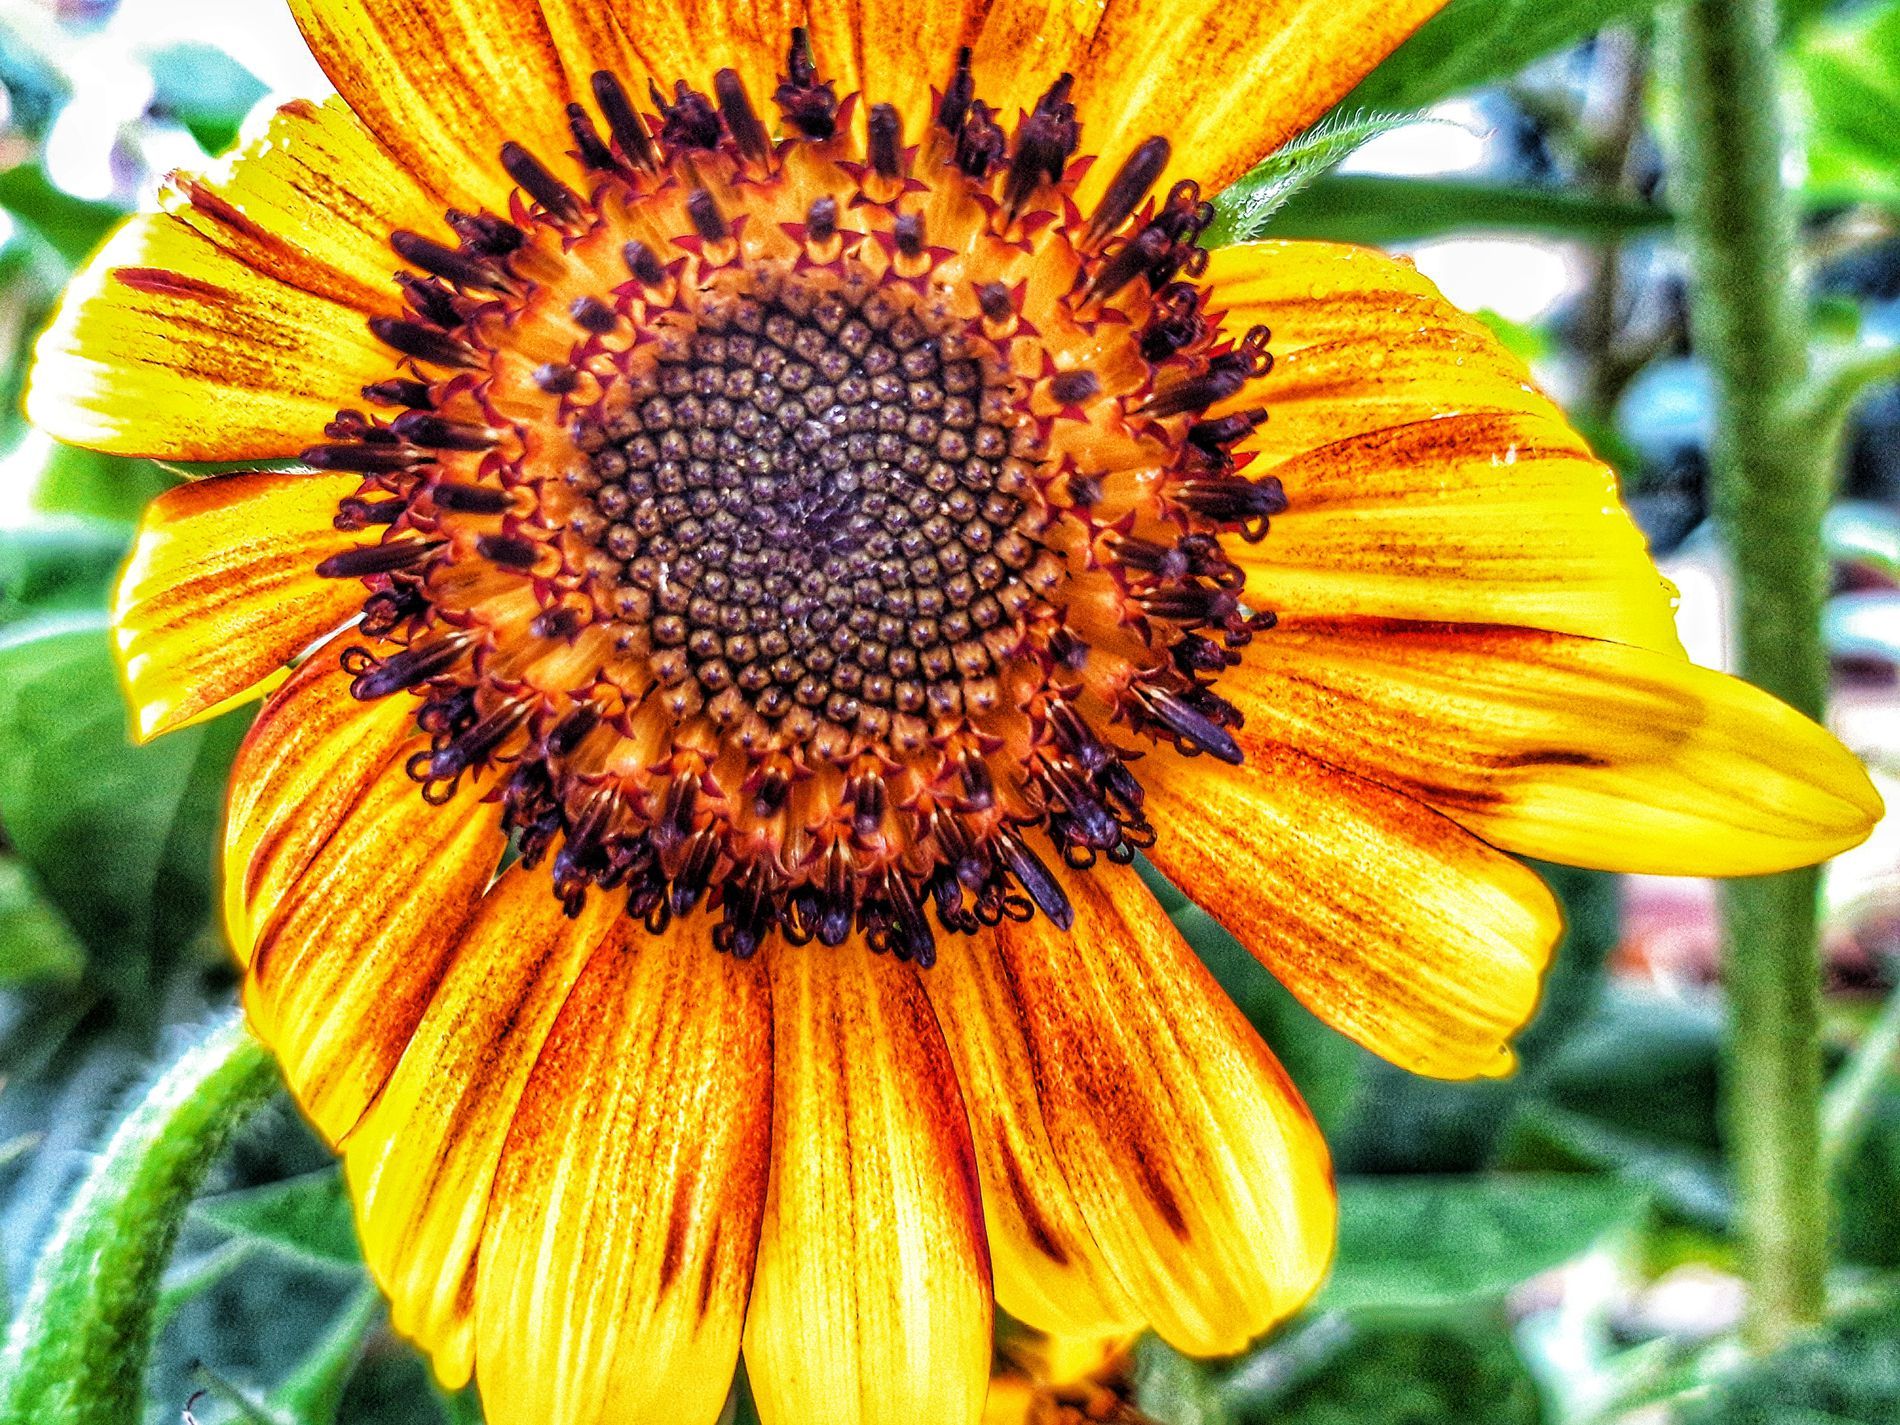
sunflower
The image features a close up of a sunflower with bright yellow petals and a dark brown center.
 The petals have subtle streaks of red and orange, adding depth to the flower's appearance.
Green stems and leaves are visible in the blurred background.
The image is a close up, eye level shot of a vibrant yellow sunflower with a dark brown center, possibly taken during the day.
Green foliage provides a blurred background.
Labels: Flower, Plant, Sunflower, Daisy, Pollen, Petal, Treasure Flower, blurry background, seeds
Camera: samsung SM-A600FN
Aperture: F1.7
Exposure: 1/50 sec
ISO: 250
Focal length: 3.9 mm